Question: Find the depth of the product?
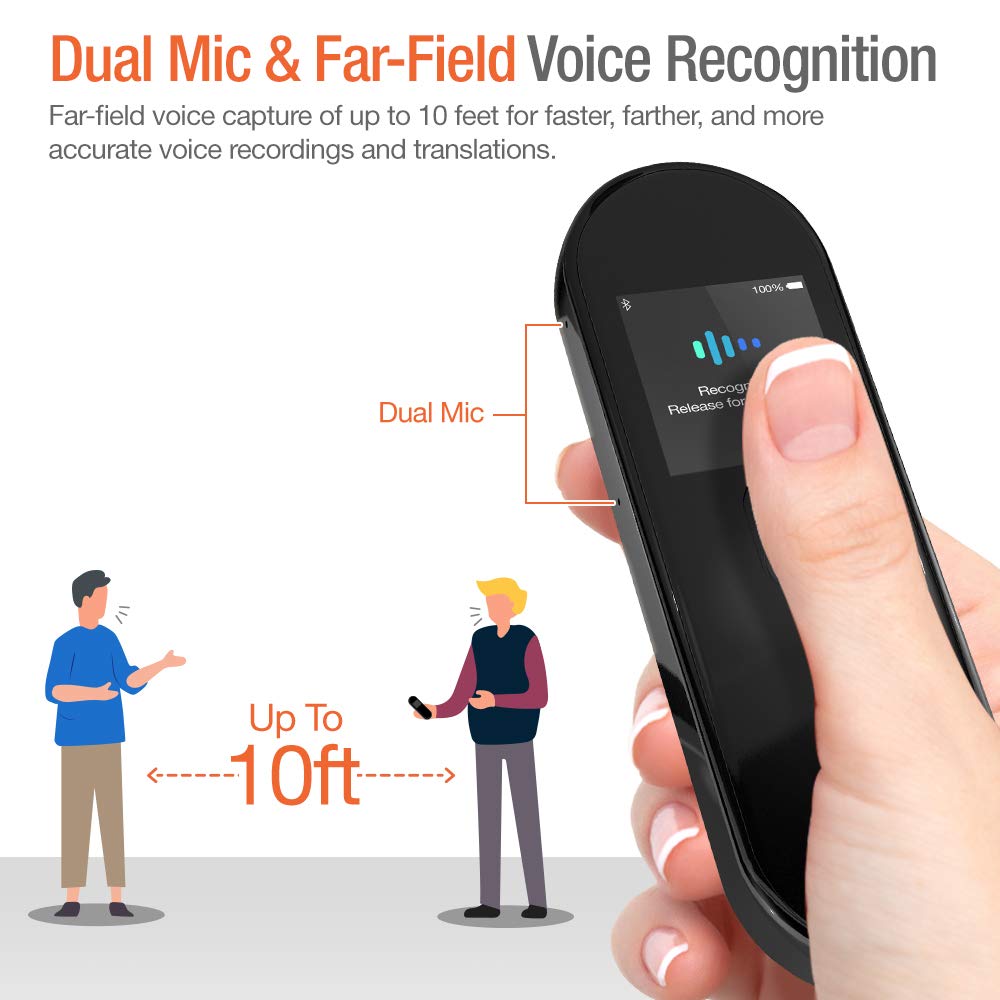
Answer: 10.0 foot